Question: Please indicate a possible affordance area of swing_baseball_bat that can be used for holding
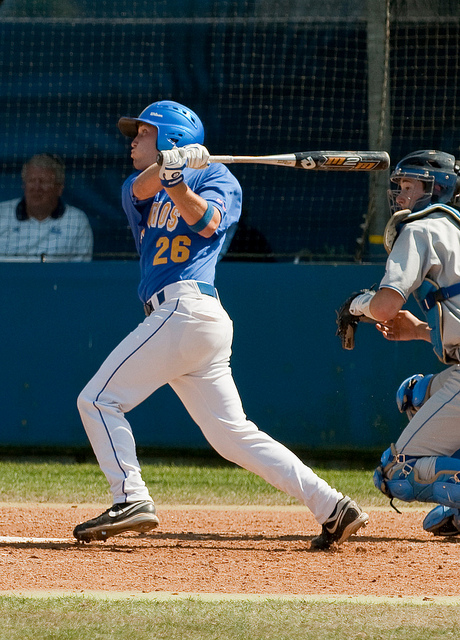
Answer: [155.135, 141.395, 270.367, 169.087]